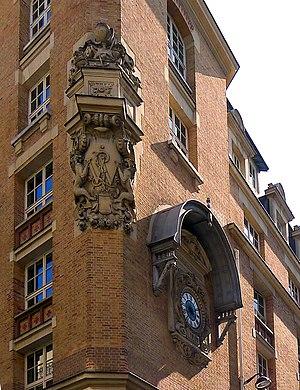
Rues des Mathurins et de l'Arcade (décoration de l'immeuble d'angle) - Paris VIII
La rue de l'Arcade est une voie du 8ᵉ arrondissement de Paris.